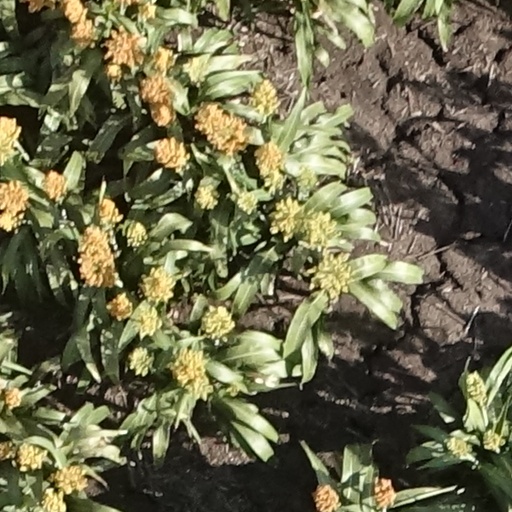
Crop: sorghum